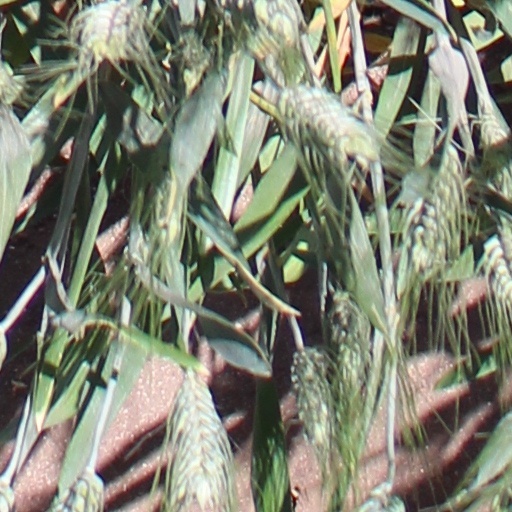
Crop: wheat